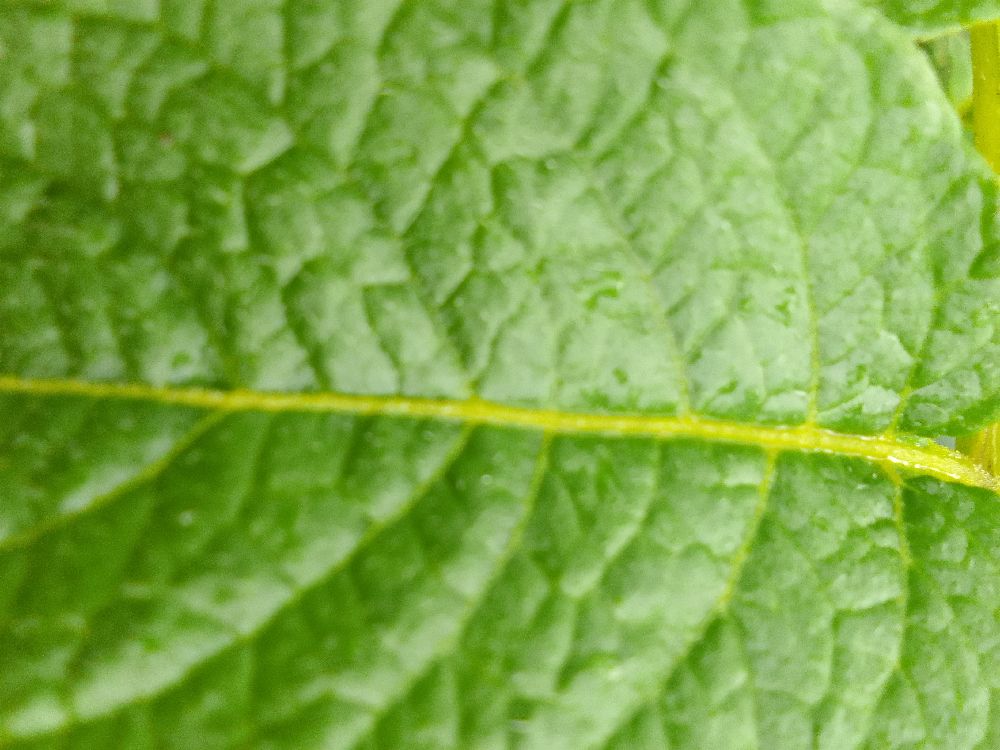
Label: Healthy